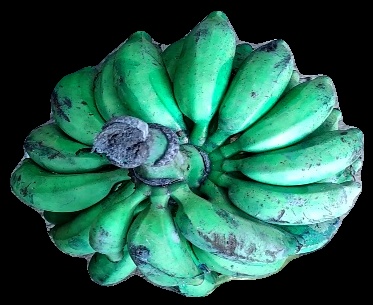
Variety: rasbale
Grade: grade3